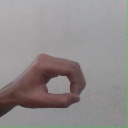
अक्षर: औ